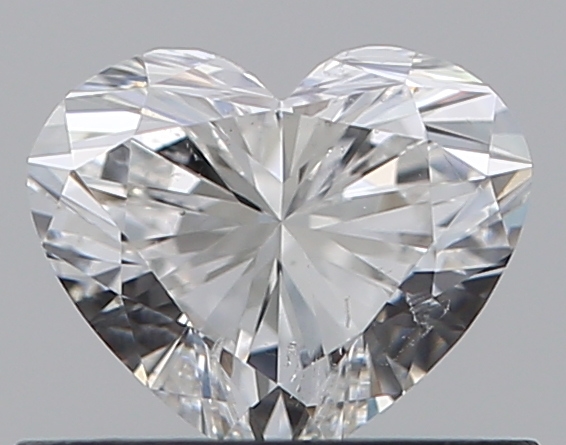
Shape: heart
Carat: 0.51
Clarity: SI1
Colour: F
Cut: EX
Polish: EX
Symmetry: VG
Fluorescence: N
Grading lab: GIA
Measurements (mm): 4.86 x 5.72 x 3.18